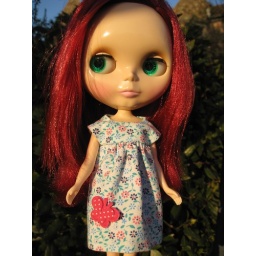
blue/pink flower dress (soon to be in my sister's Etsy shop, when I create one for her!)